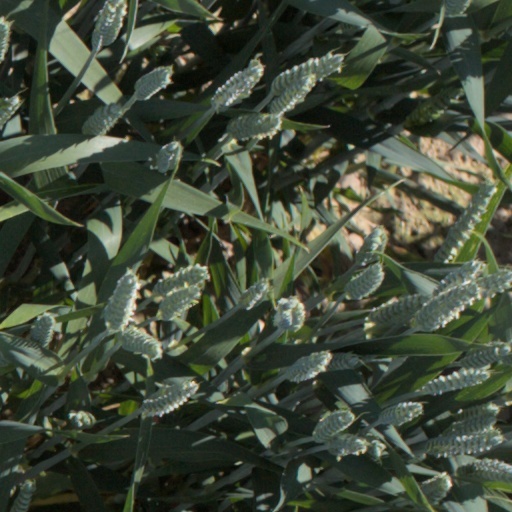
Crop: wheat